Taseralik Culture Center

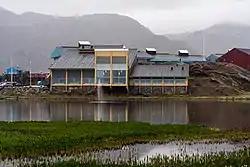
Taseralik Culture Center overlooking Nalunnguarfik Lake

Taseralik Culture Center is a cultural center in Sisimiut, a town in western Greenland, the second-largest town in the country. Located in the eastern part of Sisimiut, on the shore of the small Nalunnguarfik lake, Taseralik is the second such center in Greenland, after Katuaq in Nuuk, the capital.